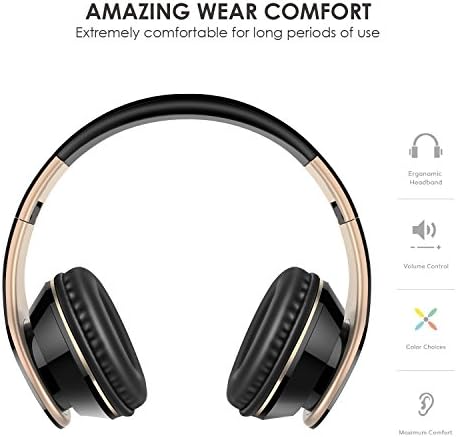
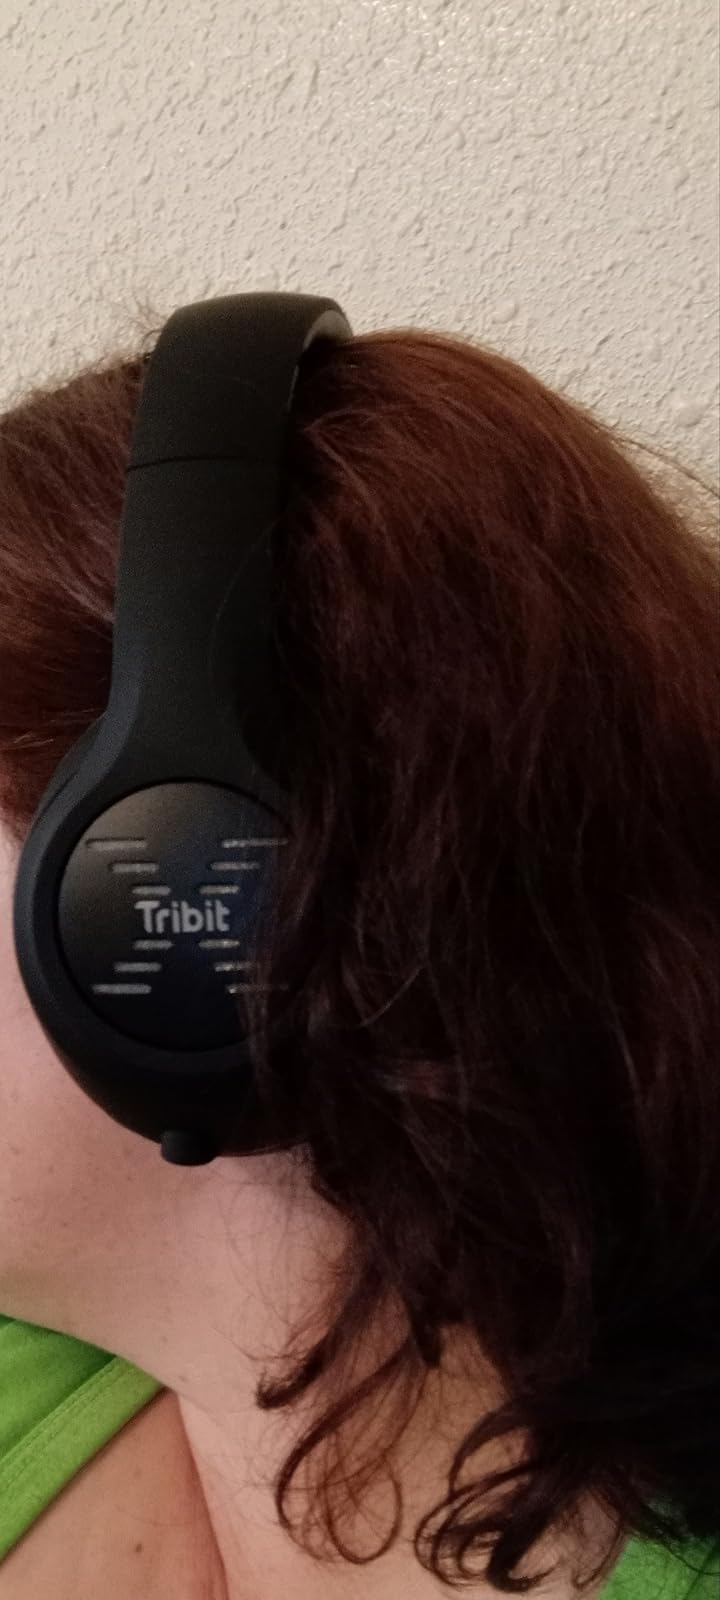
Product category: headphones
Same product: no